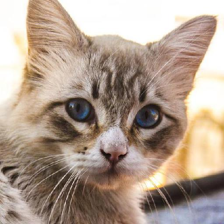
Label: animals